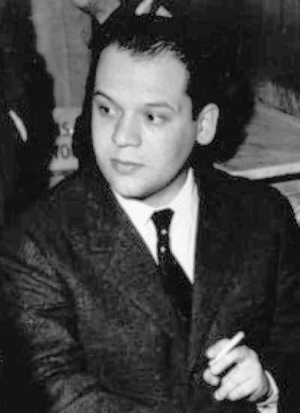
Piero Manzoni
Piero Manzoni var en italiensk kunstner, som var bedst kendt for sin ironisk konceptuelle kunst.